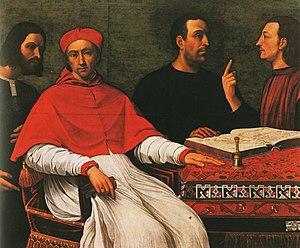
Pedro Luis de Borja Llançol de Romaní, le cardinal Borgia est un cardinal espagnol du XVᵉ siècle et du début du XVIᵉ siècle. Il est membre de l'ordre des hiéronymites.